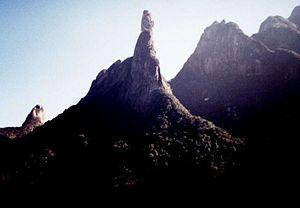
Cet article recense les sites inscrits au patrimoine mondial au Brésil.